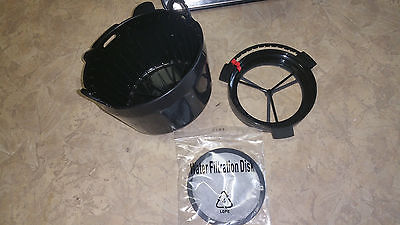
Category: coffee maker